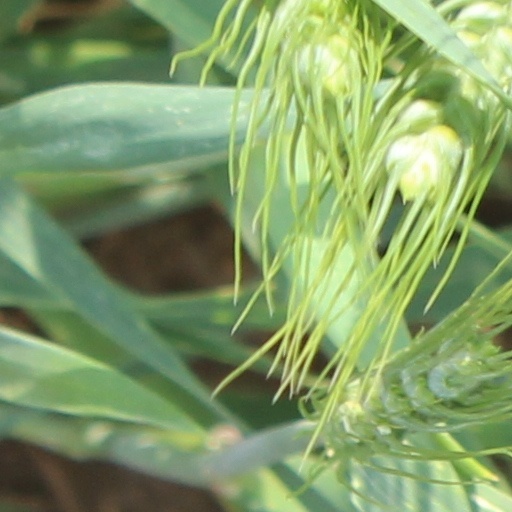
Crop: wheat